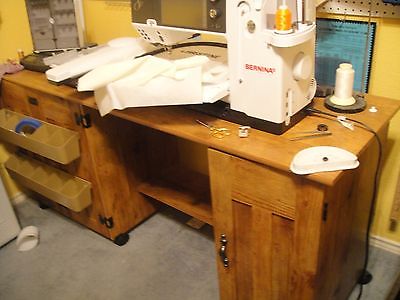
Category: table